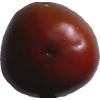
Label: tomato_maroon